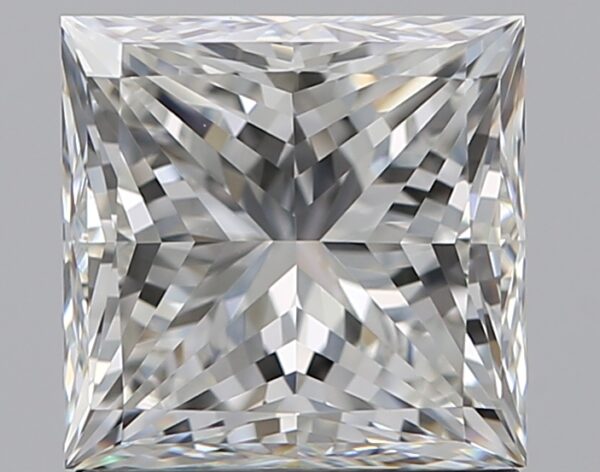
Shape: princess
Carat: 1.5
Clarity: VVS2
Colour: H
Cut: VG
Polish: EX
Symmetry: EX
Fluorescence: F
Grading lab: GIA
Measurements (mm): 6.17 x 6.01 x 4.53